Porsche 356/1

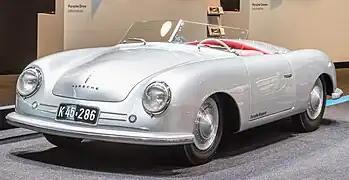

The Porsche 356/1 was the first real car created by Ferdinand "Ferry" Porsche. This prototype car was a two-seater open roadster with a mid-mounted, air-cooled flat-4 engine of 1,131 cc displacement that produced . While the body was an original design, most of the mechanicals (including engine and suspension) were derived from the Volkswagen Beetle which Ferry's father, Ferdinand Porsche, had designed.